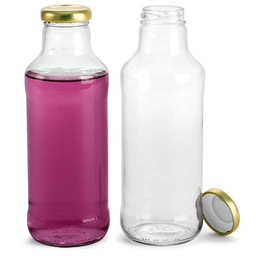
Label: bottles